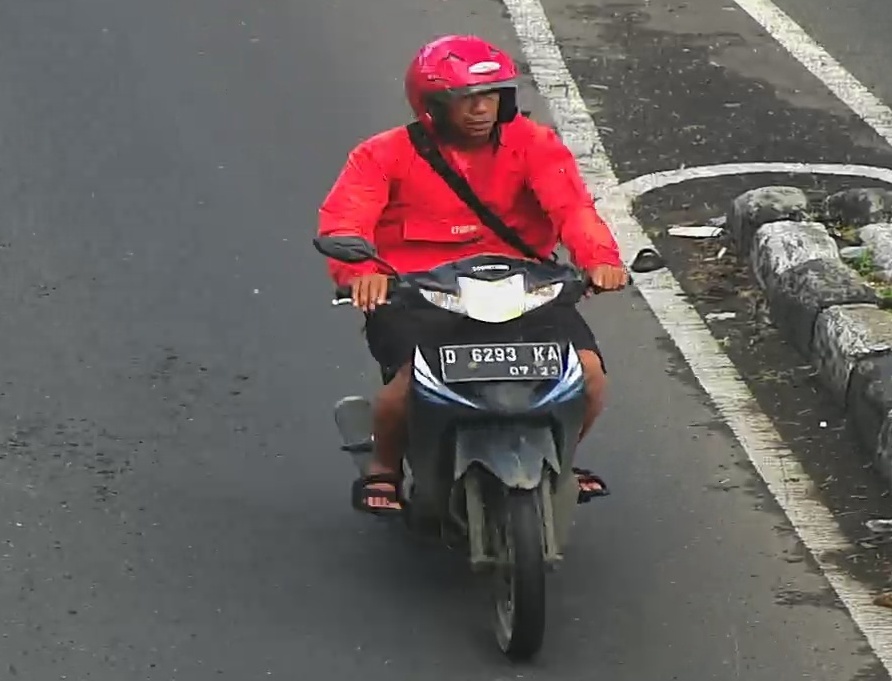
person-with-helmet: 1
person-without-helmet: 0